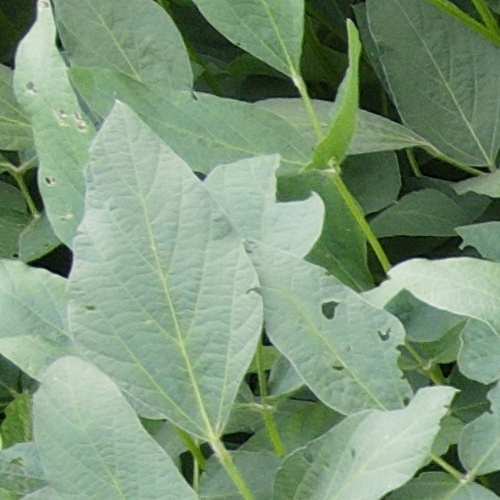
Label: Caterpillar